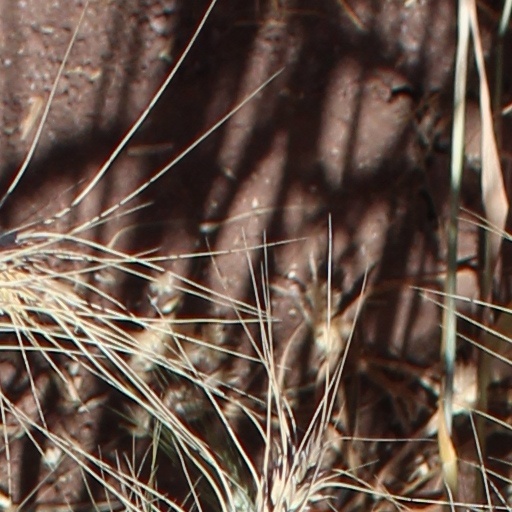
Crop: wheat